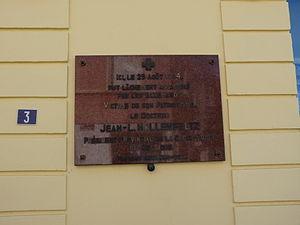
Plaque commémorant l'assassinat du Dr Jean Hollenfeltz le 25 août 1944, au bas de la rue des capucins, à Arlon
Jean-Lucien Hollenfeltz est né le 25 août 1898 à Arlon, et est mort assassiné le 25 août 1944. Il est le fils de l'avocat Albert Hollenfeltz, petit-fils d'Émile Tandel, commissaire des arrondissements d'Arlon-Virton, auteur de l'histoire des Communes luxembourgeoises. Humaniste, médecin, historien, archéologue, collectionneur, mélomane, folkloriste, numismate, sigillographe, généalogiste et philanthrope, le Dr Hollenfeltz est surtout connu pour son action de résistance de premier plan durant la Deuxième Guerre mondiale. Son action lui sera finalement fatale, puisqu'il est arrêté par les Allemands le 24 août 1944, à la suite d'un acte de sabotage perpétré contre une boutique de la Grand'rue d'Arlon. Il est abattu d'une rafale dans le dos en pleine rue le 25 août 1944.